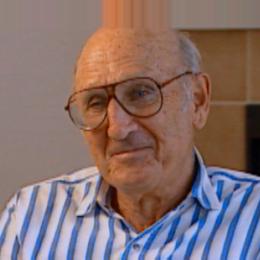
Age: 77